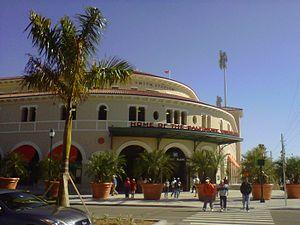
Le Ed Smith Stadium est un stade de baseball situé à Sarasota en Floride.